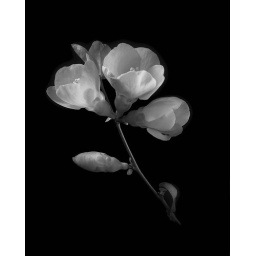
taken in my kitchen with the flowers clothespinned to a water glass in front of a black sweatshirt... professional!